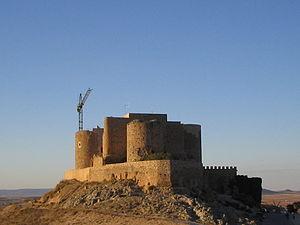
Le château de la Muela, également appelé château de Consuegra, se situe sur la commune de Consuegra, dans la province espagnole de Tolède. Il est un des châteaux les mieux conservés de la Castille-La Manche.